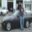
Label: automobile